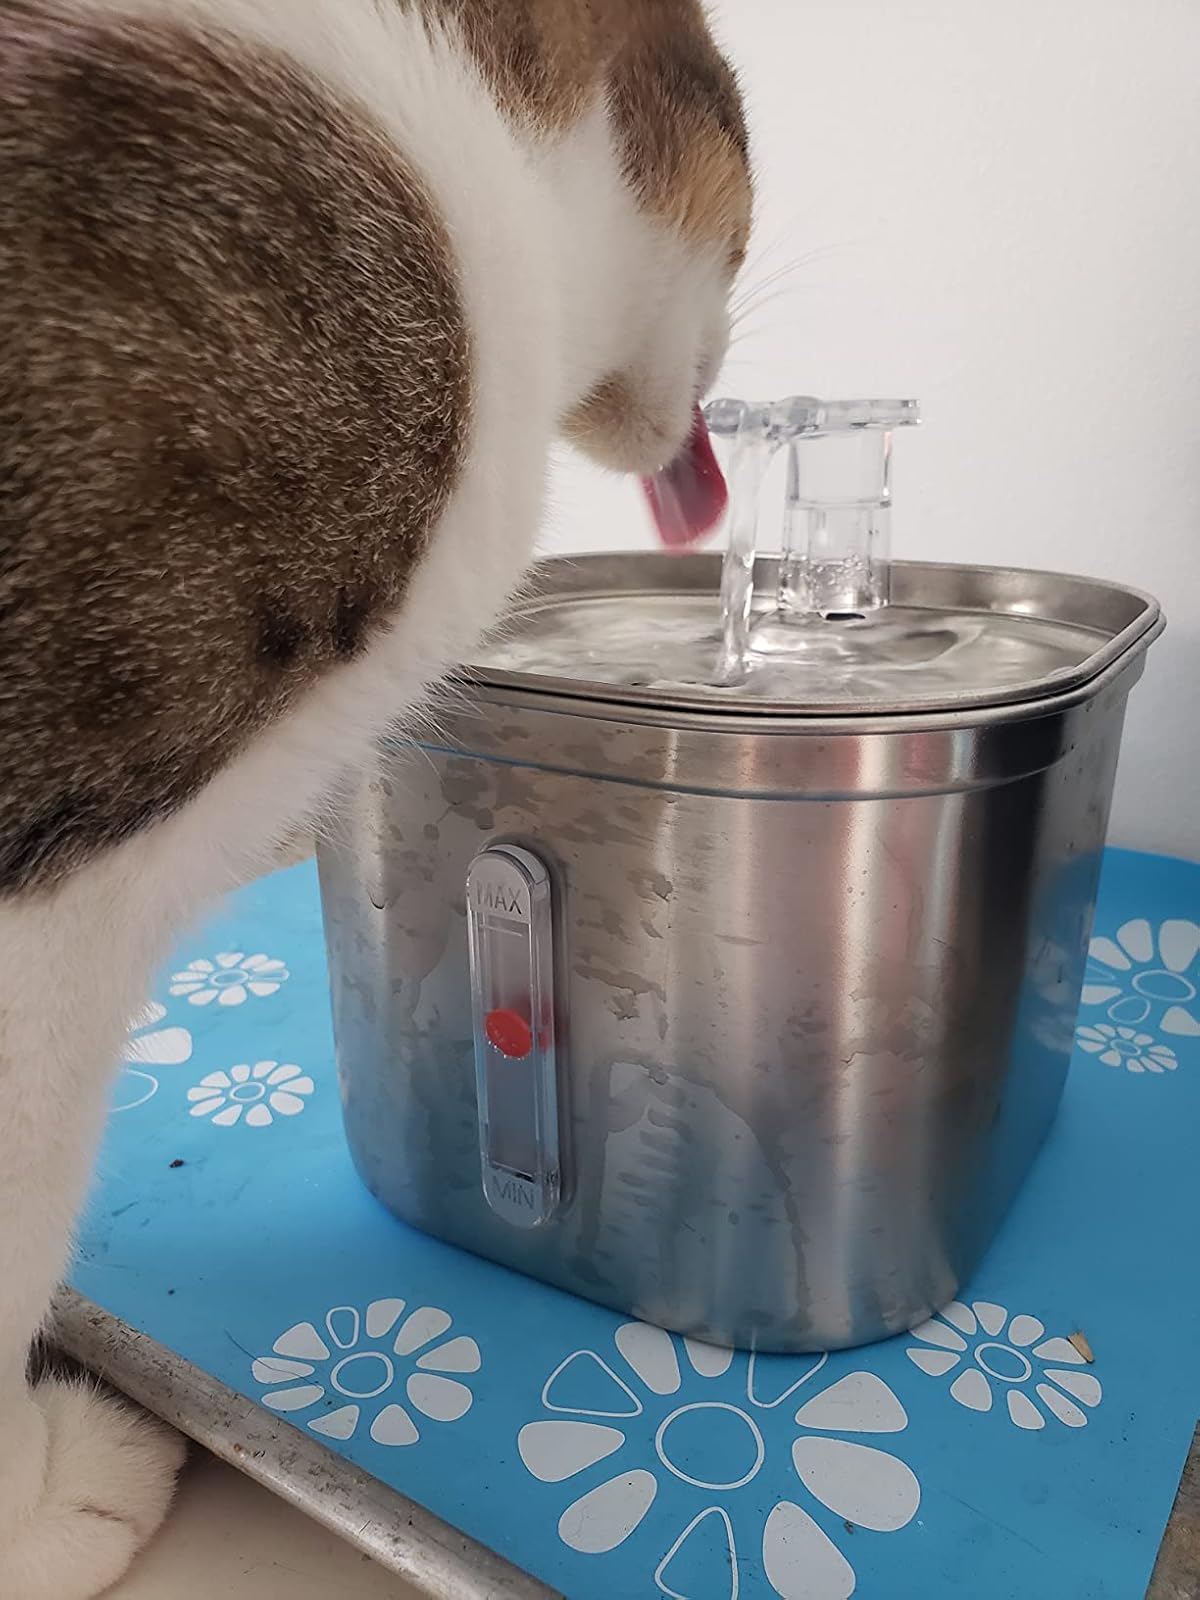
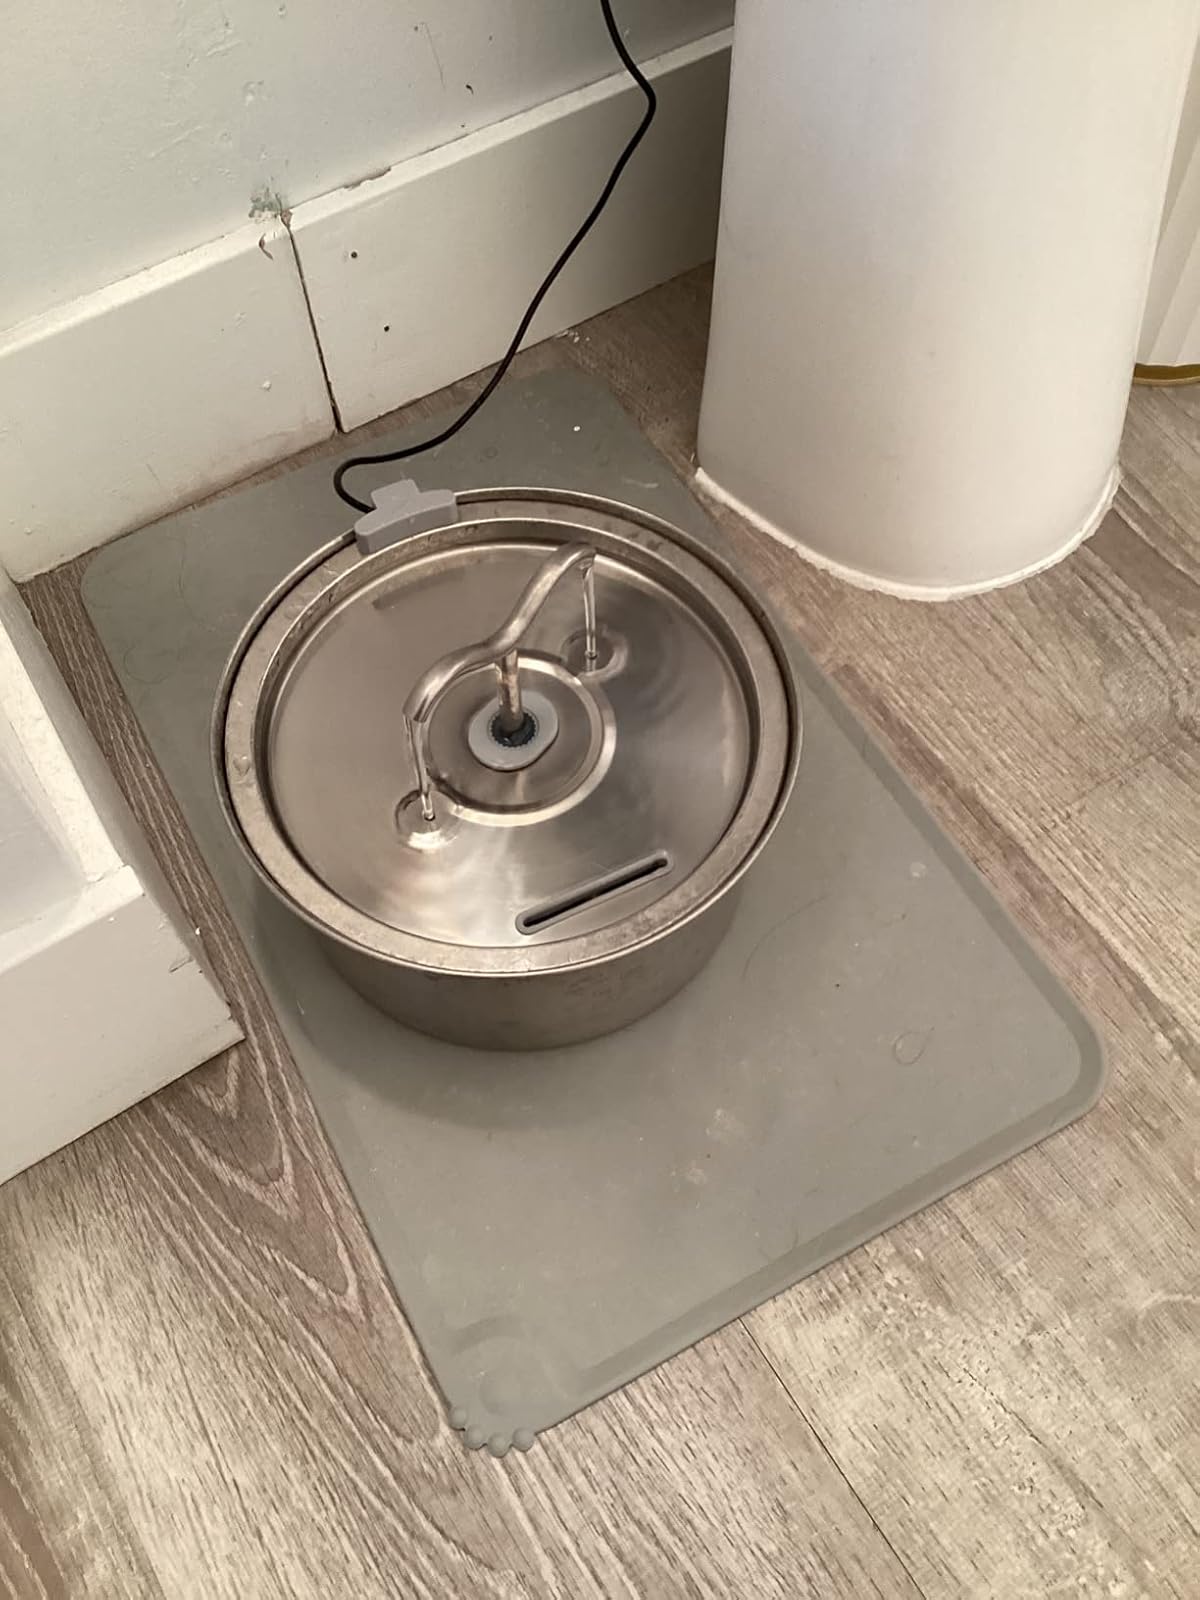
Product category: items_bowl
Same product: no